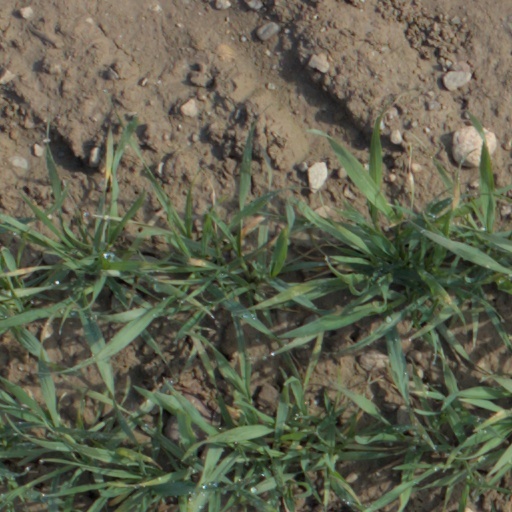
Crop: wheat